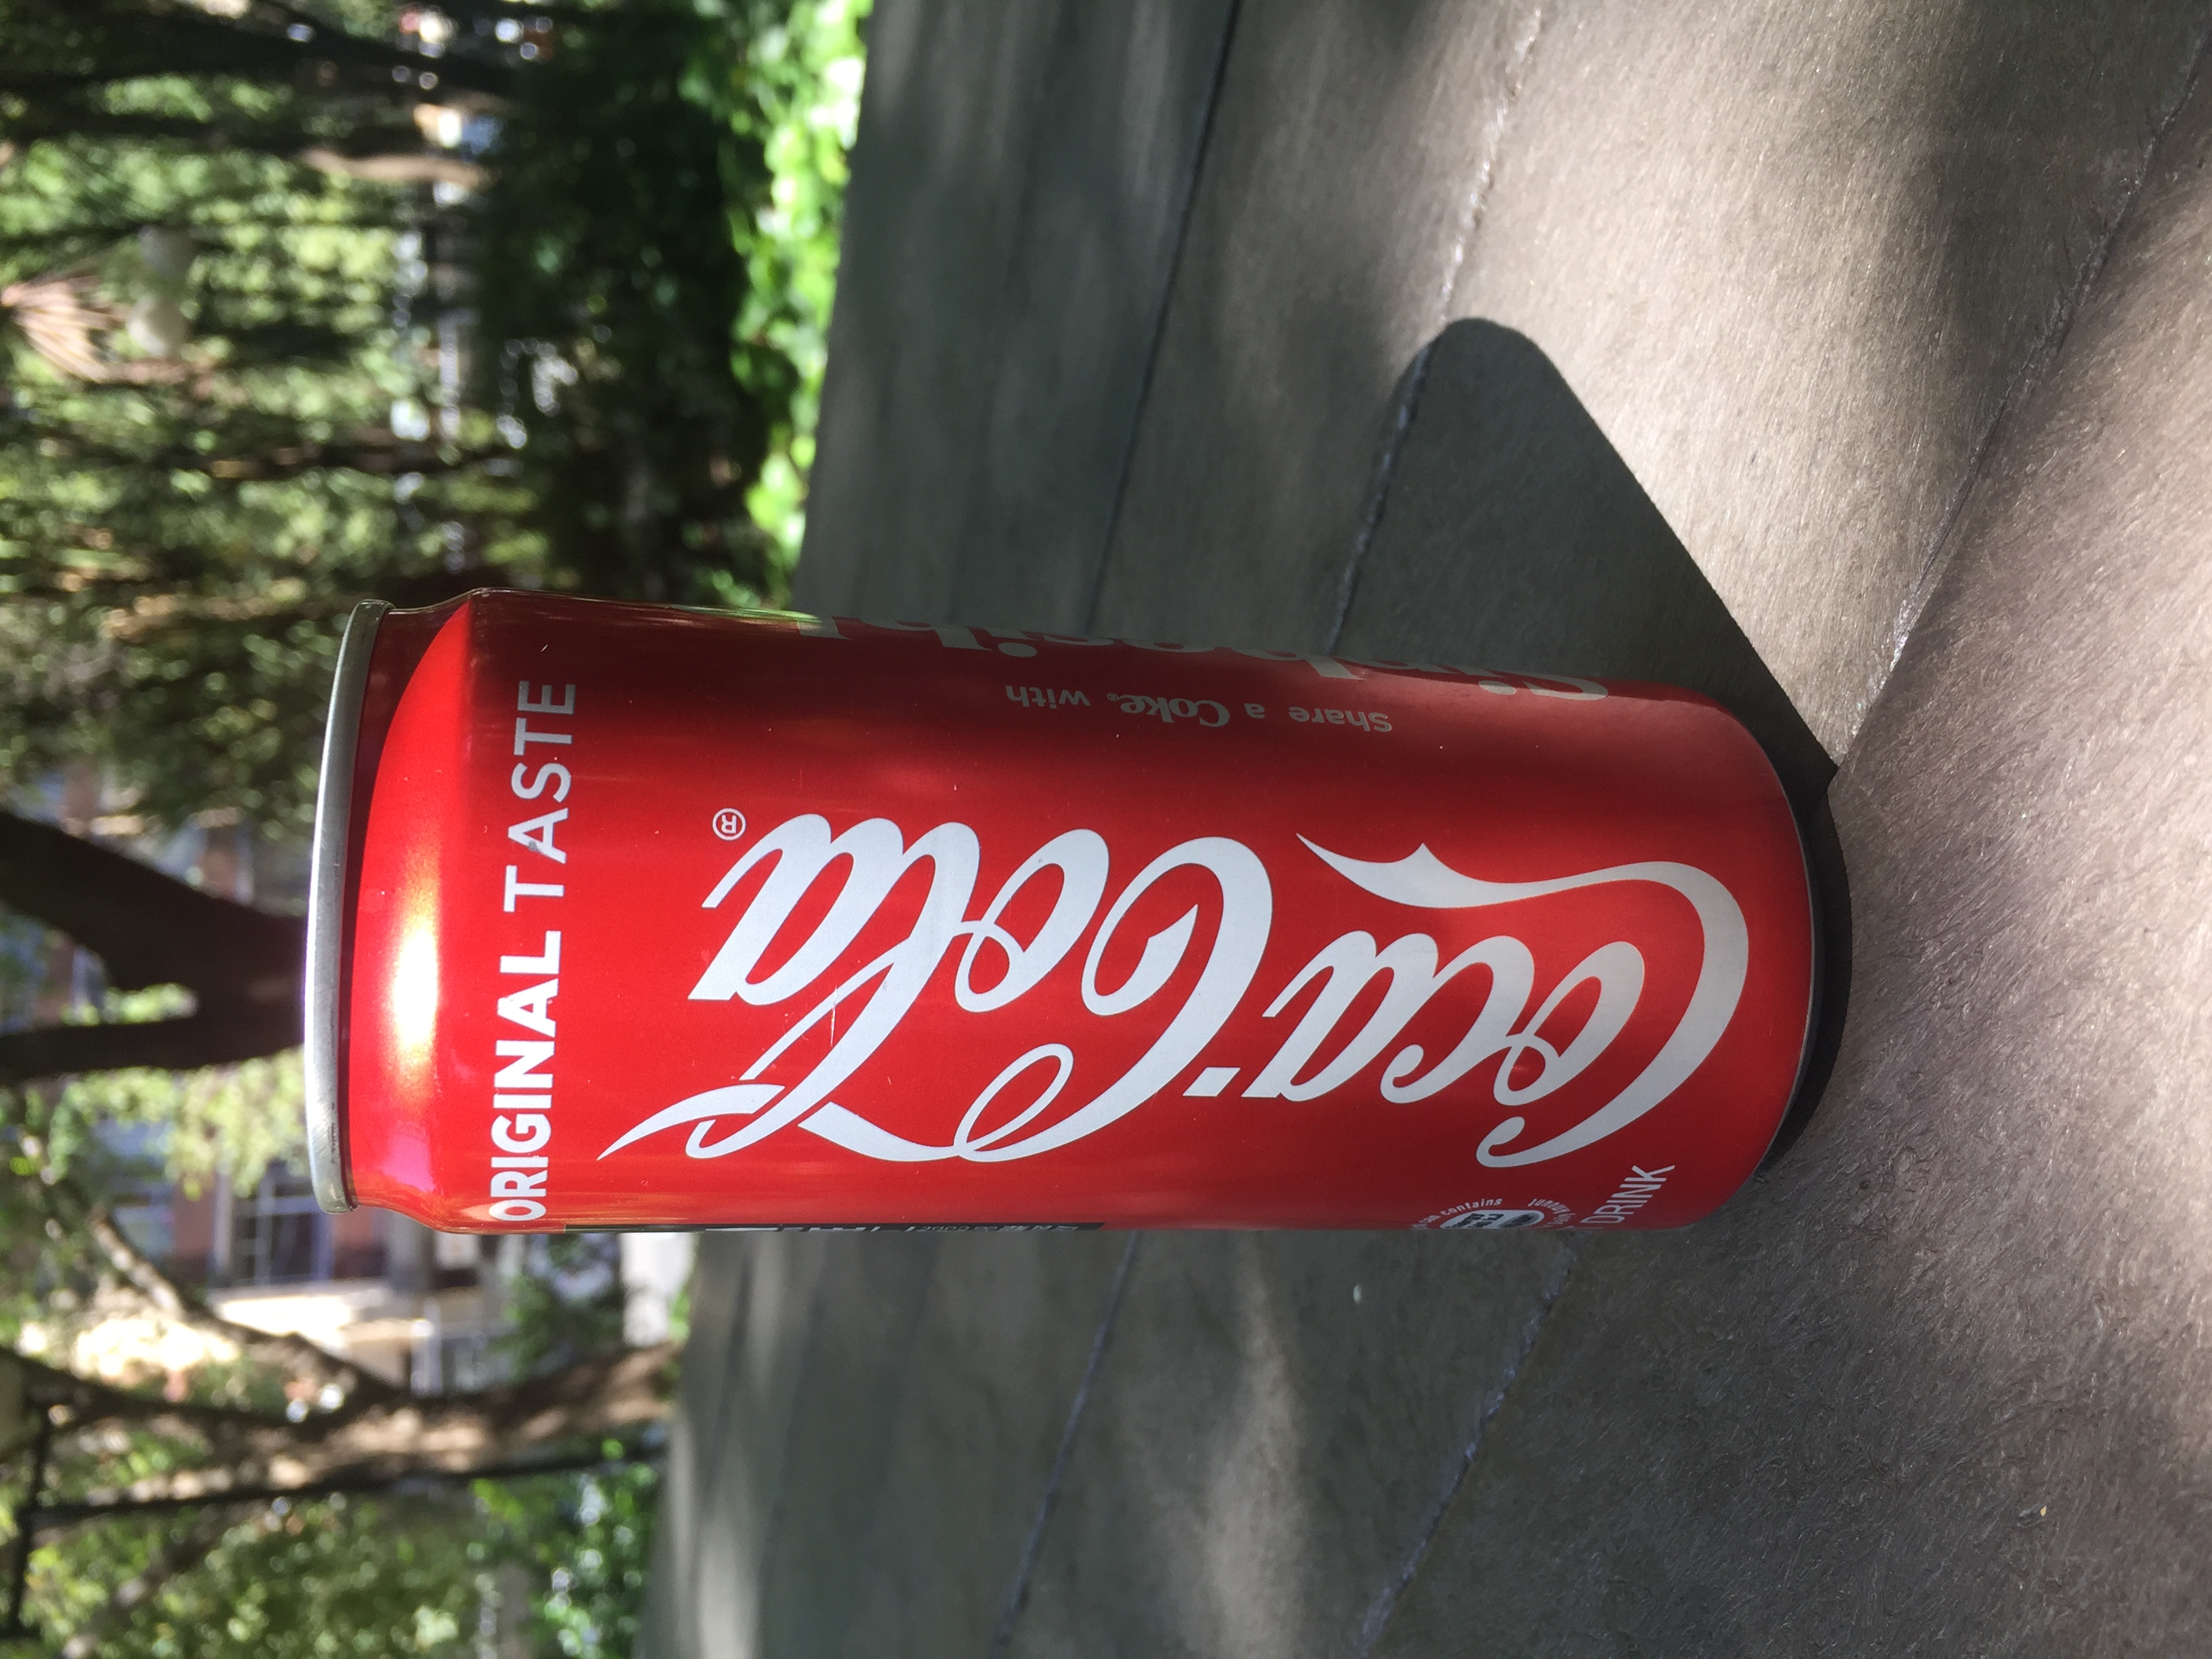
Label: cans